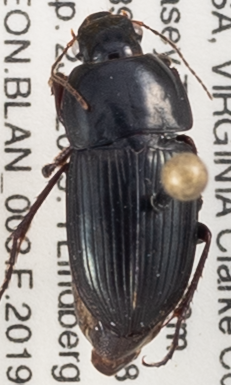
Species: Anisodactylus dulcicollis
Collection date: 2019-07-02
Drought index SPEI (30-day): -0.078
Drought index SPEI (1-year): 2.09
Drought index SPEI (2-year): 2.09